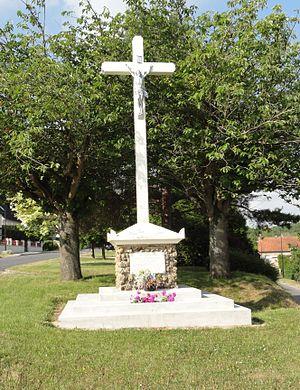
Ploisy est une commune française située dans le département de l'Aisne, en région Hauts-de-France.